Kvæsthusgade 5

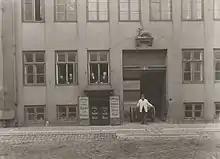
N. Wenneke's wine and tobacco store, c. 1895

The property was home to eight households in 1850. William E. Fiedler still resided in the ground floor apartment to the right with his sister-in-law and two maids. Elisabeth Topp, who had now become a widow, resided in the ground floor apartment to the left with five of her children. Annette Løwenskiold (1811-1890), wife of Carl Eggert Georg Løvenskiold (1806-1884) and the owner of Vrejlev Priory, resided on the first floor with her four children (aged nine to 14), two young unmarried women, one male servant and two maids. Johan Gudmann and his family still resided in the second floor apartment. Wilhelm Mathæus Moltke (1791-1864), a count, resided on the third floor with his wife Thusnelda Moltke (née von Reden, 1814-). Christine Louise Krøyer, widow of a "justitsråd", was also residing on the third floor with her 14-year-old daughter Caroline Johanne Krøyer and one maid. Jens Jeppesen Olsen, the proprietor of the tavern in the basement, resided in the associated dwelling with his wife Emilie Holm and two maids.